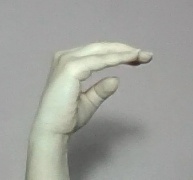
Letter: jeem